Fast fashion

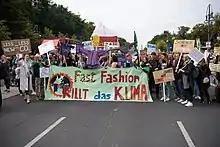
People on the road protesting saying fast fashion destroys the climate

The origins of the fast fashion phenomenon involve several key players, rather than a single brand or company. One influential figure in this movement was Amancio Ortega, the founder of Zara. Established in 1963 in Galicia, Spain, Zara gained prominence by offering affordable imitations of high-end fashion trends alongside its original designs. In 1975, Ortega opened the first European retail outlet for his collections, pioneering his short-term production and distribution model. By the early 1990s, he had expanded to New York, and the "New York Times" coined the term "fast fashion" to describe Zara's business model, highlighting its ability to bring a designer's idea to store shelves in as soon as 15 days.